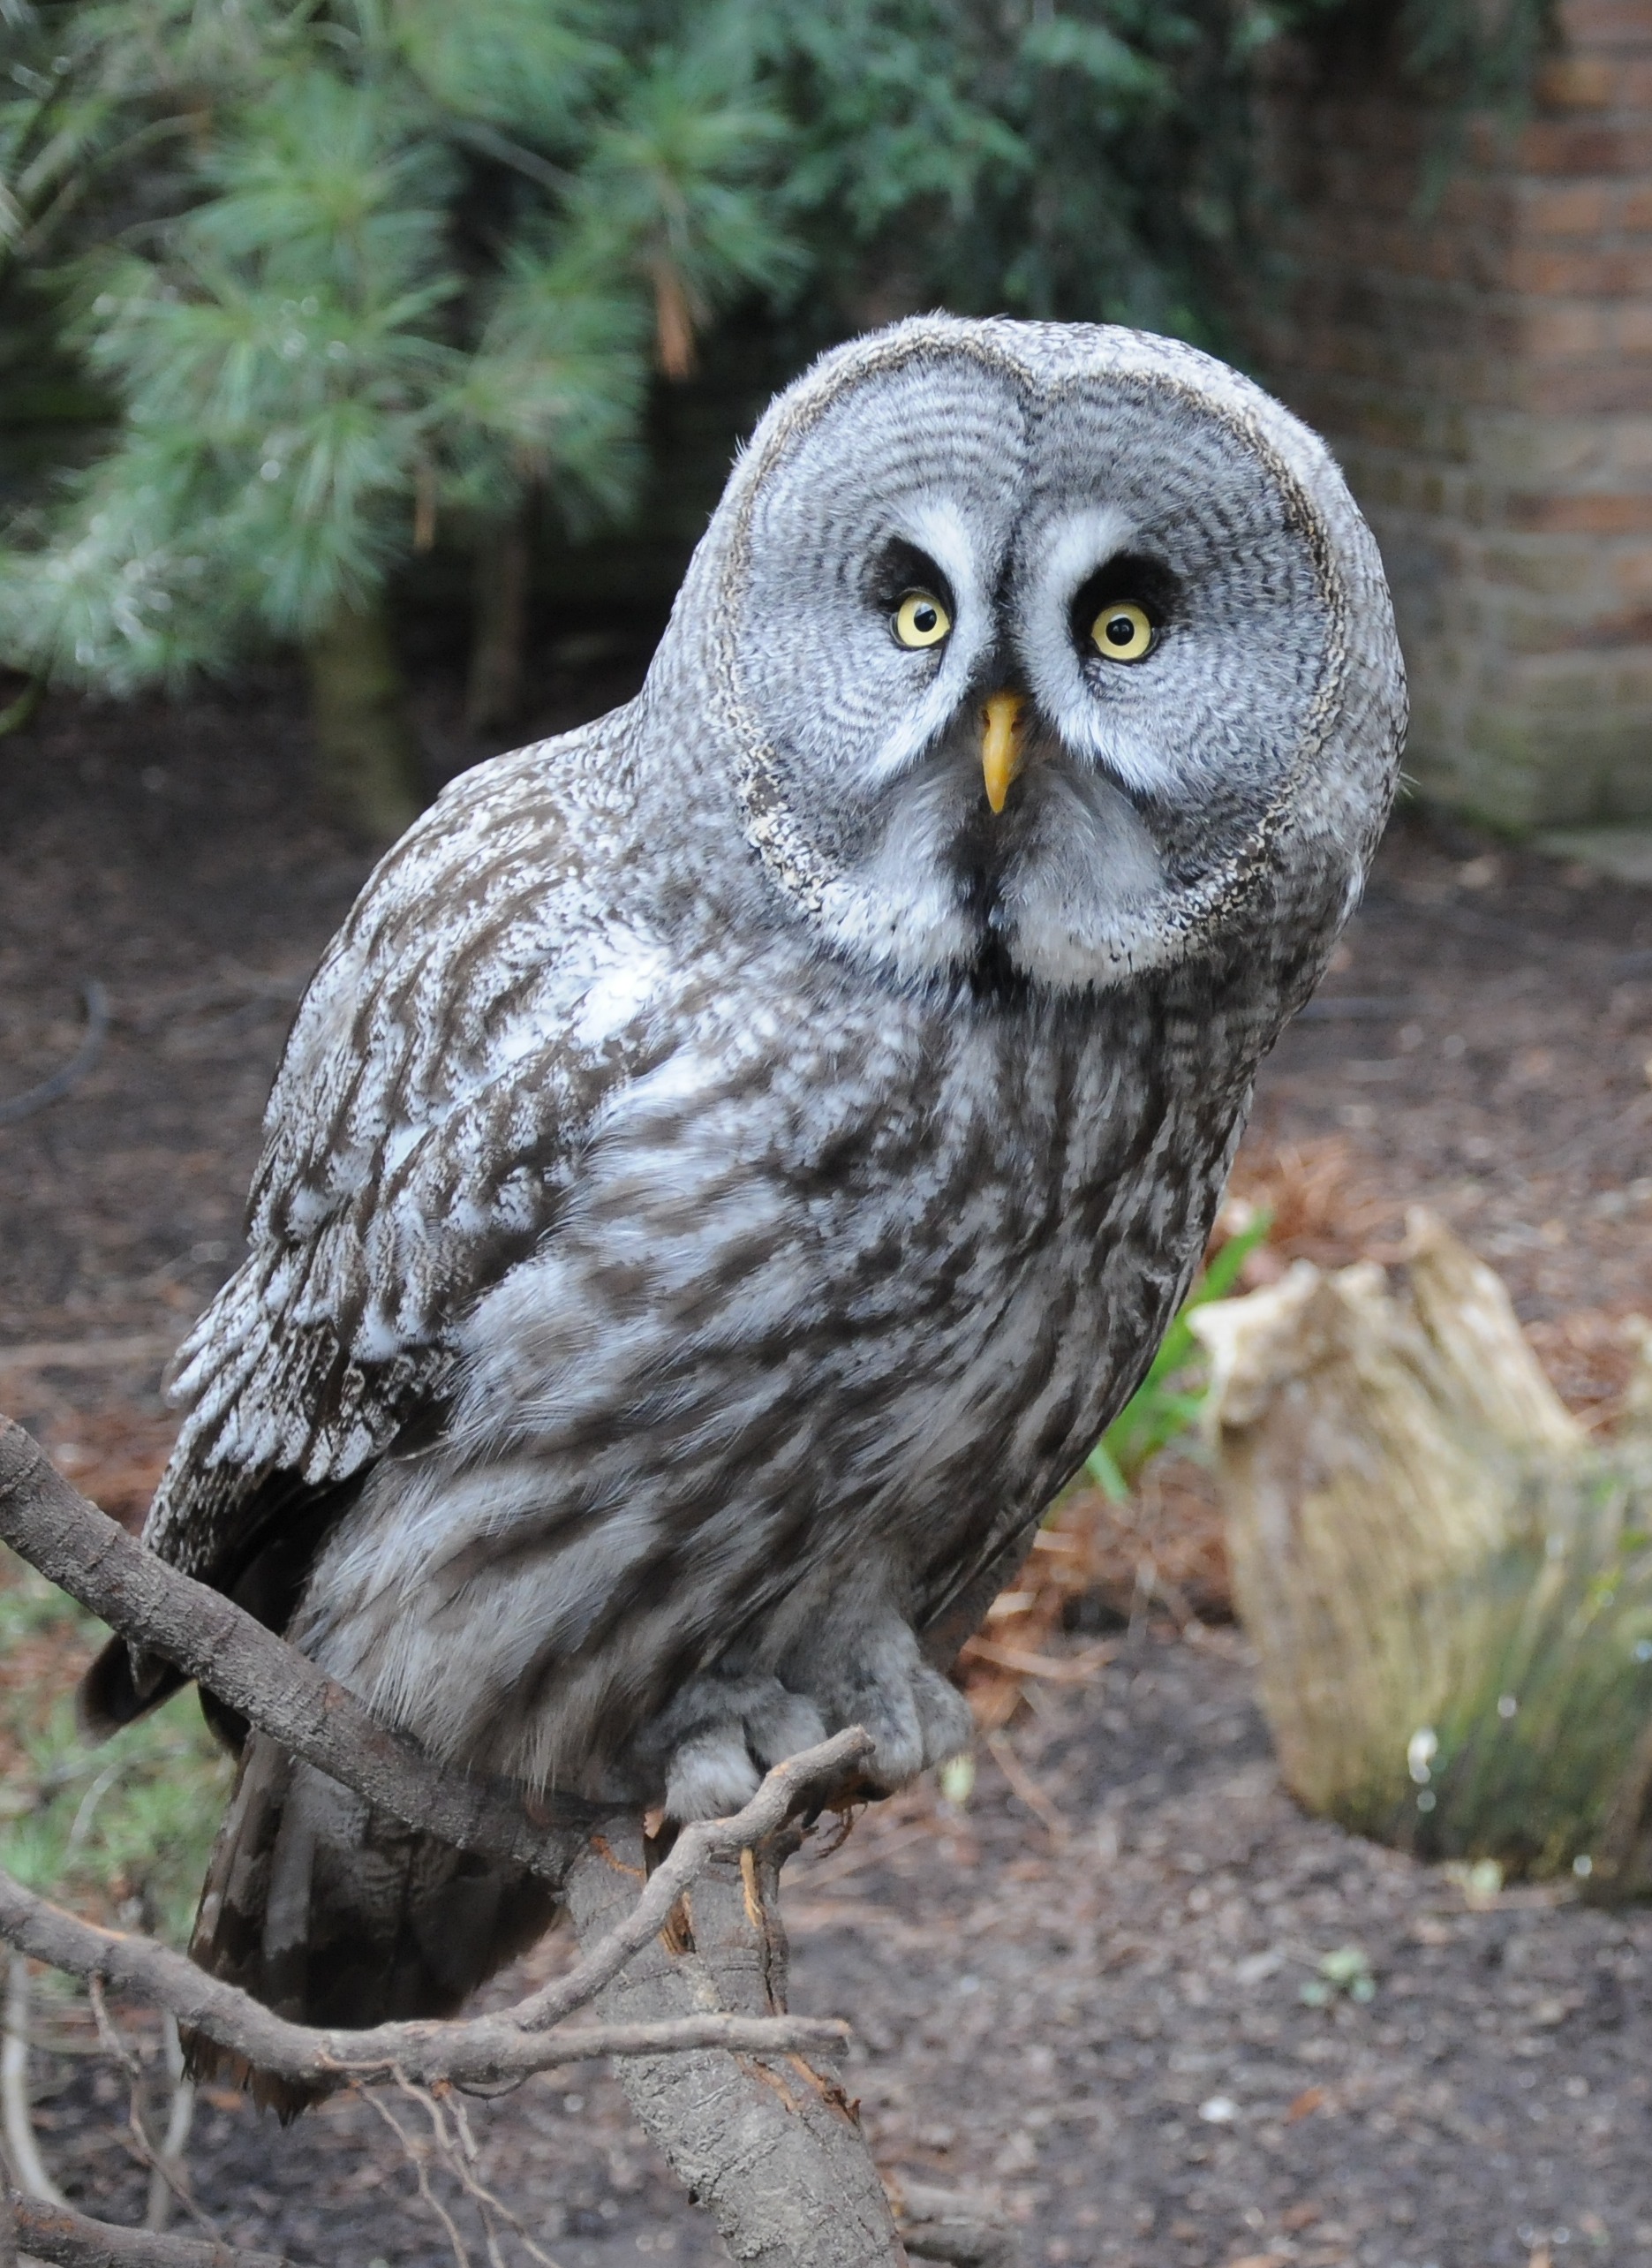
bird, night, wildlife, beak, owl, feather, fauna, bird of prey, eyes, forests, vertebrate, falcon, night active, great grey owl, kautz